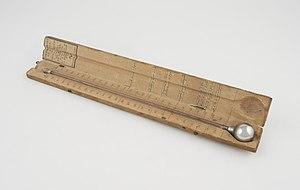
Jean-Pierre Christin, né le 31 mai 1683 et mort le 19 janvier 1755, est un mathématicien, physicien, astronome et musicien lyonnais. En 1713, il est membre fondateur et secrétaire perpétuel de l' Académie Royale des Beaux-Arts de Lyon. Il est l'inventeur du thermomètre centigrade à mercure avec ses repères modernes, connu en Europe avant la Révolution française sous le nom de Thermomètre de Lyon.